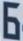
Number: 6